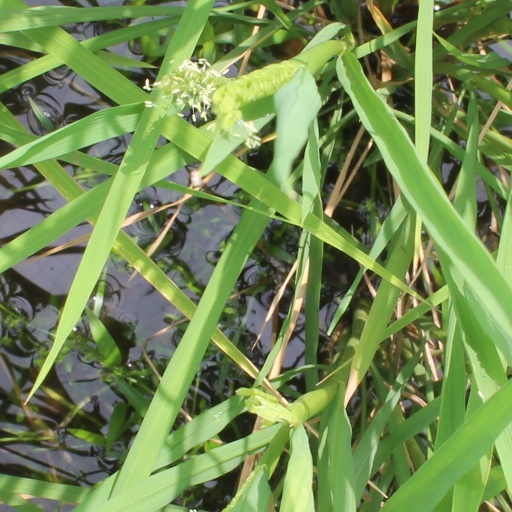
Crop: rice